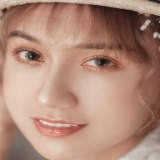
ca sĩ Lynk Lee